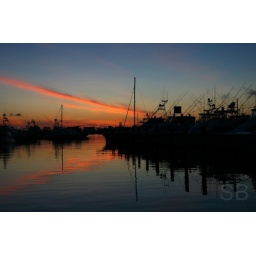
The perspective of the line of boats is kinda mirrored and balanced by the pink cloud line.